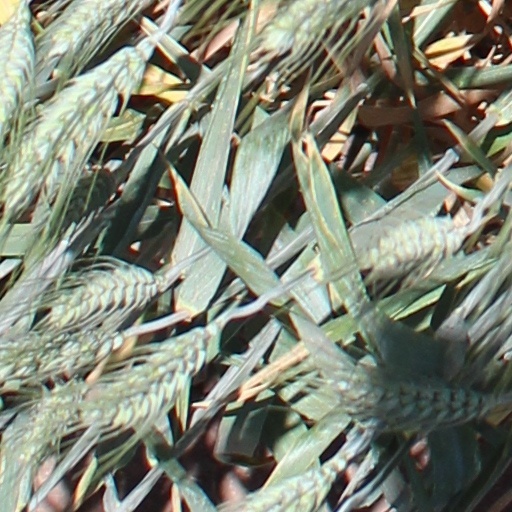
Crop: wheat